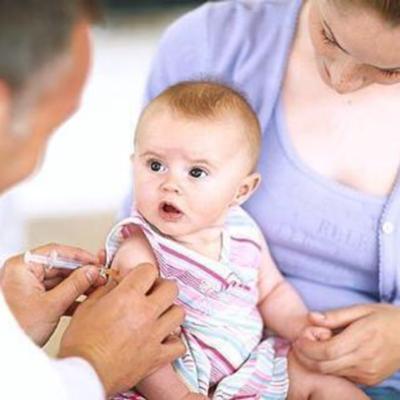
回答: 「チクッとしまちゅよ~」『おう、好きにせぇや。シイタケの裏側みたいな顔しやがって!』